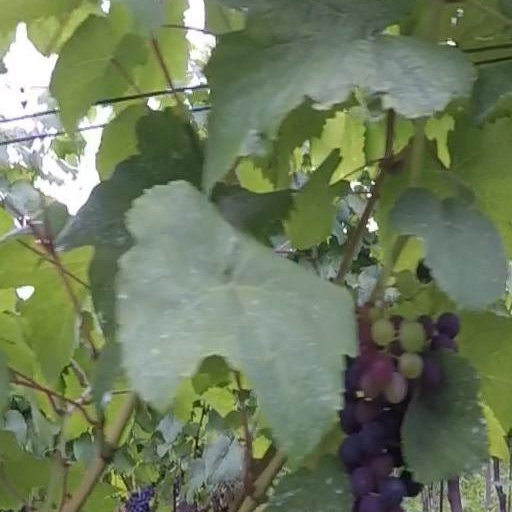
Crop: grape